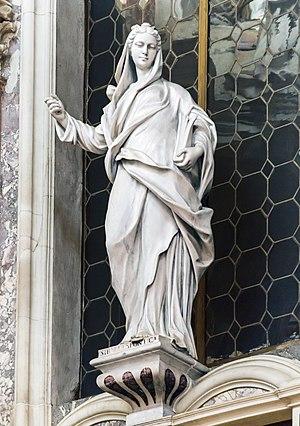
L'église Santa Maria di Nazareth, ou église des Déchaussés est une église catholique de Venise, en Italie.